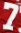
Number: 7